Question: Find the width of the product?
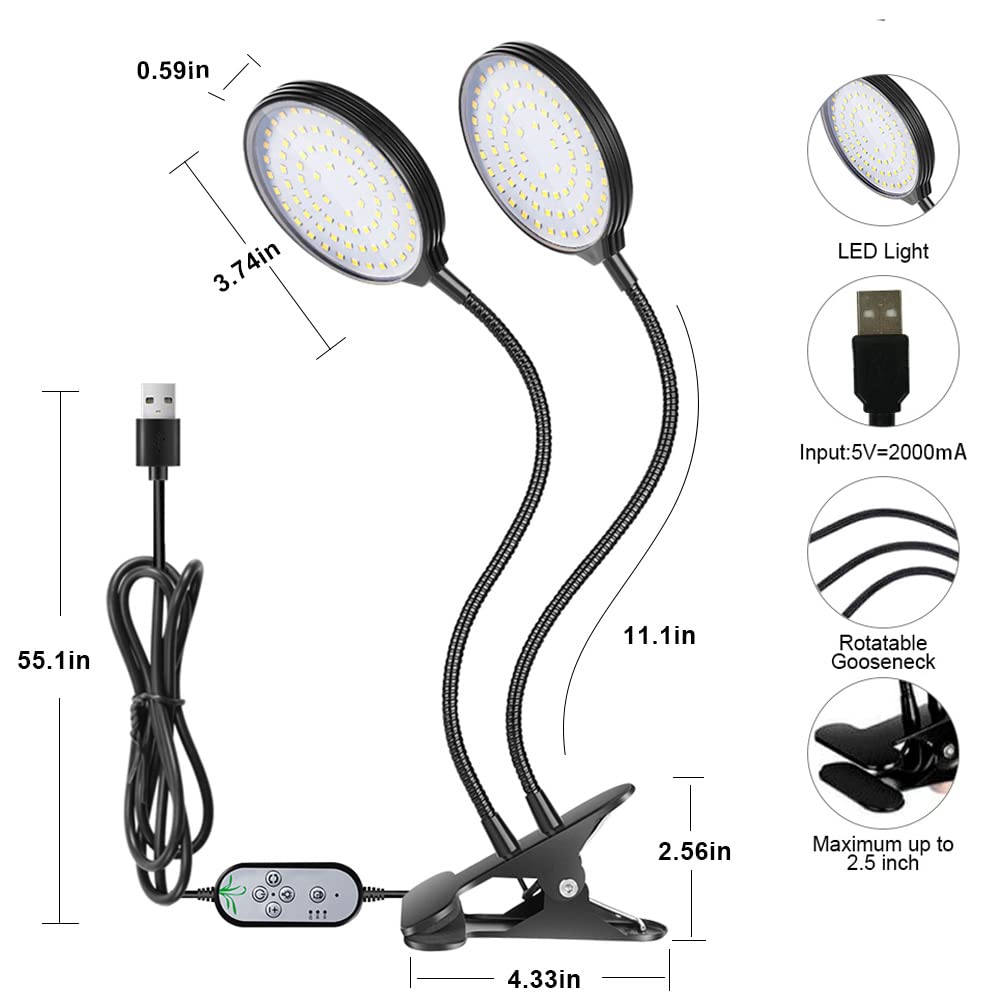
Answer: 4.33 inch